Moeldoko

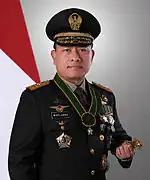
Official portrait, 2013

Moeldoko (pronounced [muldoko]; born 8 July 1957) is an Indonesian government official, businessman, and retired general serving as the current Chief of Staff of Presidency for President Joko Widodo, previously serving as Commander of the Indonesian National Armed Forces. He graduated from the Indonesian Military Academy (AKABRI) in 1981 and received the medal as valedictorian of his class. On 27 August 2013, he was appointed Commander of the National Armed Forces by President Susilo Bambang Yudhoyono and approved by the People's Representative Council (DPR) after serving as the Chief of Staff of the Army for only three months. He succeeded Admiral (Ret.) Agus Suhartono who retired in May 2013.